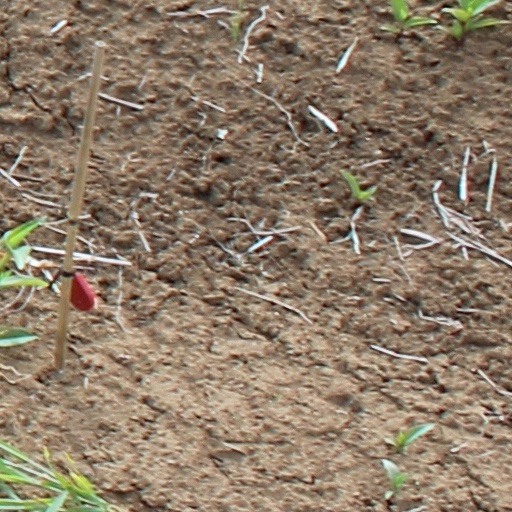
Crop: wheat